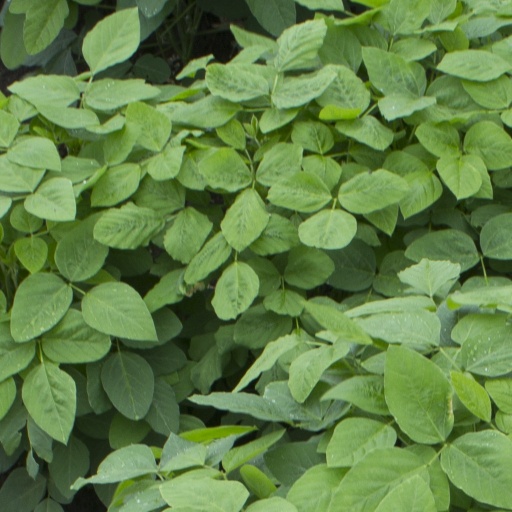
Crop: soybean